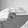
ASL letter: H